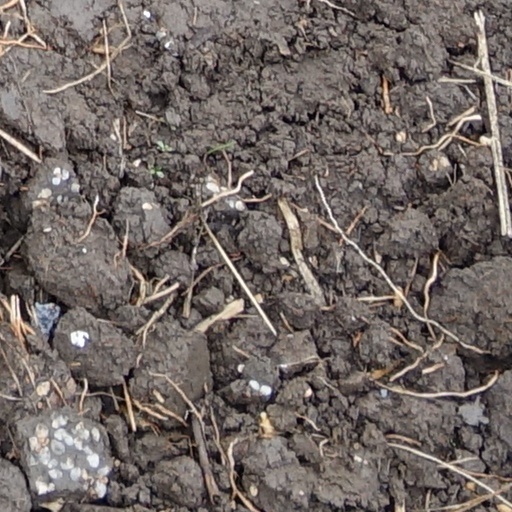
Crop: wheat